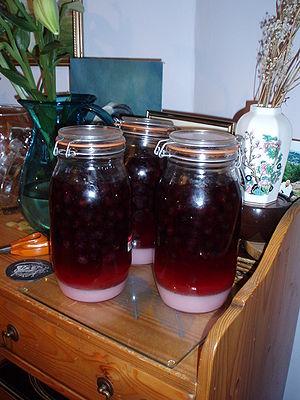
Gin à base de prunelle